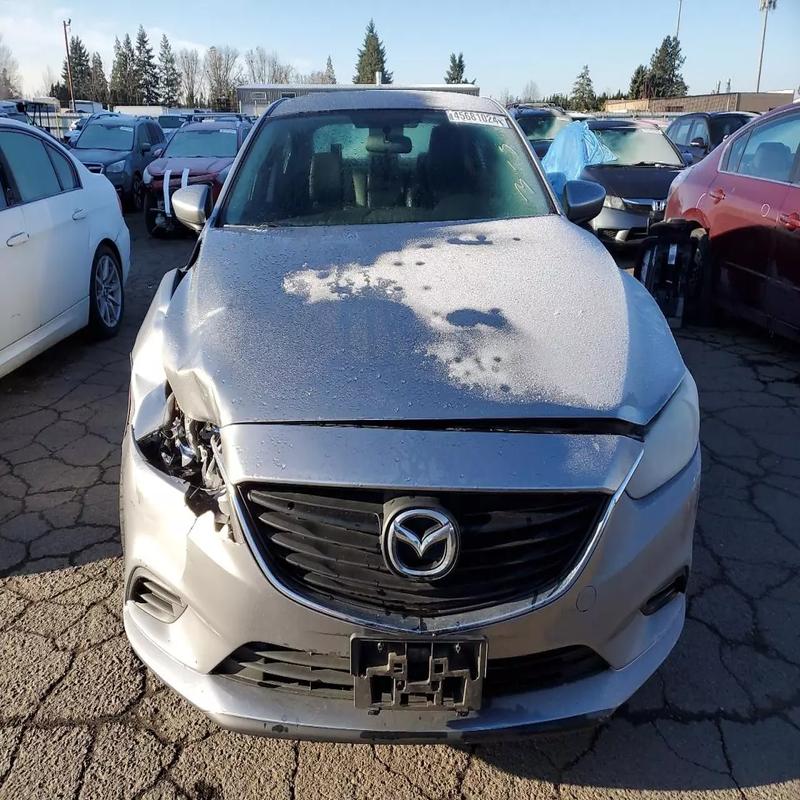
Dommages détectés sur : plaque d'immatriculation avant, pare-choc avant, feu avant droit, capot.
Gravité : majeur